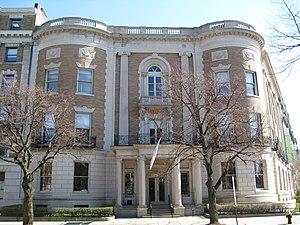
La Massachusetts Historical Society, fondée en 1791, est une importante archive historique dont les documents retracent les débuts de l’État du Massachusetts et de la Nouvelle-Angleterre. Son siège est situé au 1154 Boylston Street, à Boston. Elle est la plus ancienne société d'histoire des États-Unis.